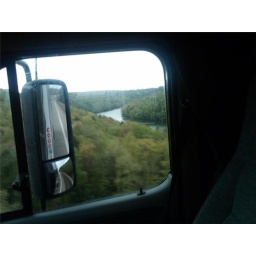
It's nice in PA. Lots of green trees and rivers. Good place for anyone who likes to fish!